Donnington railway station

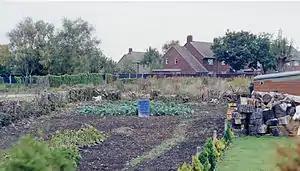
Site of the station in 1991

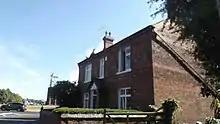
Former station house near Donnington

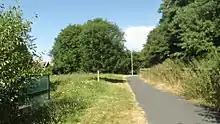
Site of Donnington railway station in 2018

Donnington railway station was a railway station in Shropshire, England. It was built by the Shropshire Union Railway who opened it in 1849, Passenger service ceased in September 1964, and freight service ceased on 4 October 1965.